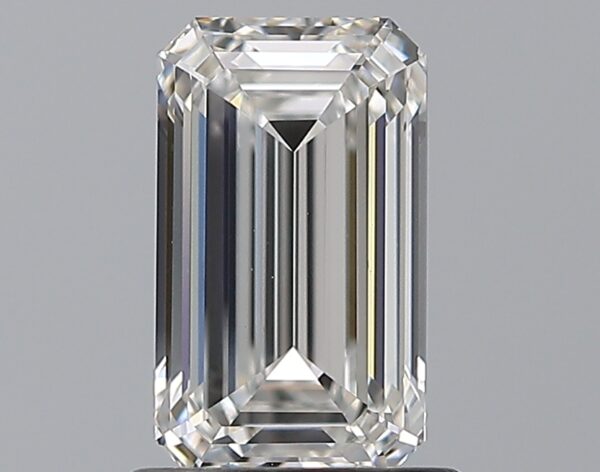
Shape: emerald
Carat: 1.06
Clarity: VS1
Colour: F
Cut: EX
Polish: EX
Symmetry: EX
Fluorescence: F
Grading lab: GIA
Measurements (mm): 7.7 x 4.49 x 2.95